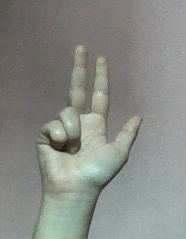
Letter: al